Ford Granada (Europe)

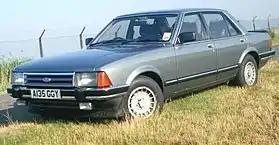
Ford Granada Ghia (Mk II)

The European Ford Granada is an executive car manufactured by Ford Europe from 1972 until 1994.